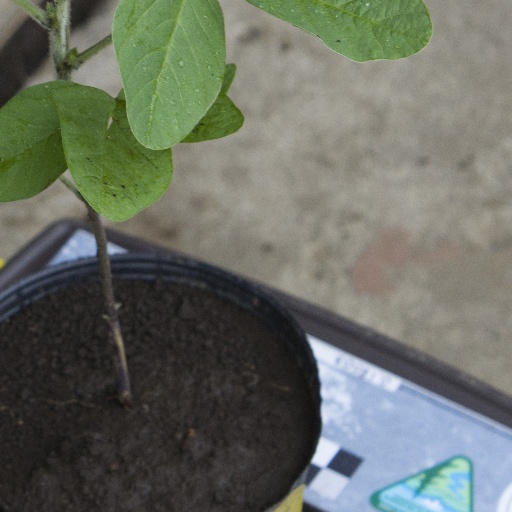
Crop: soybean